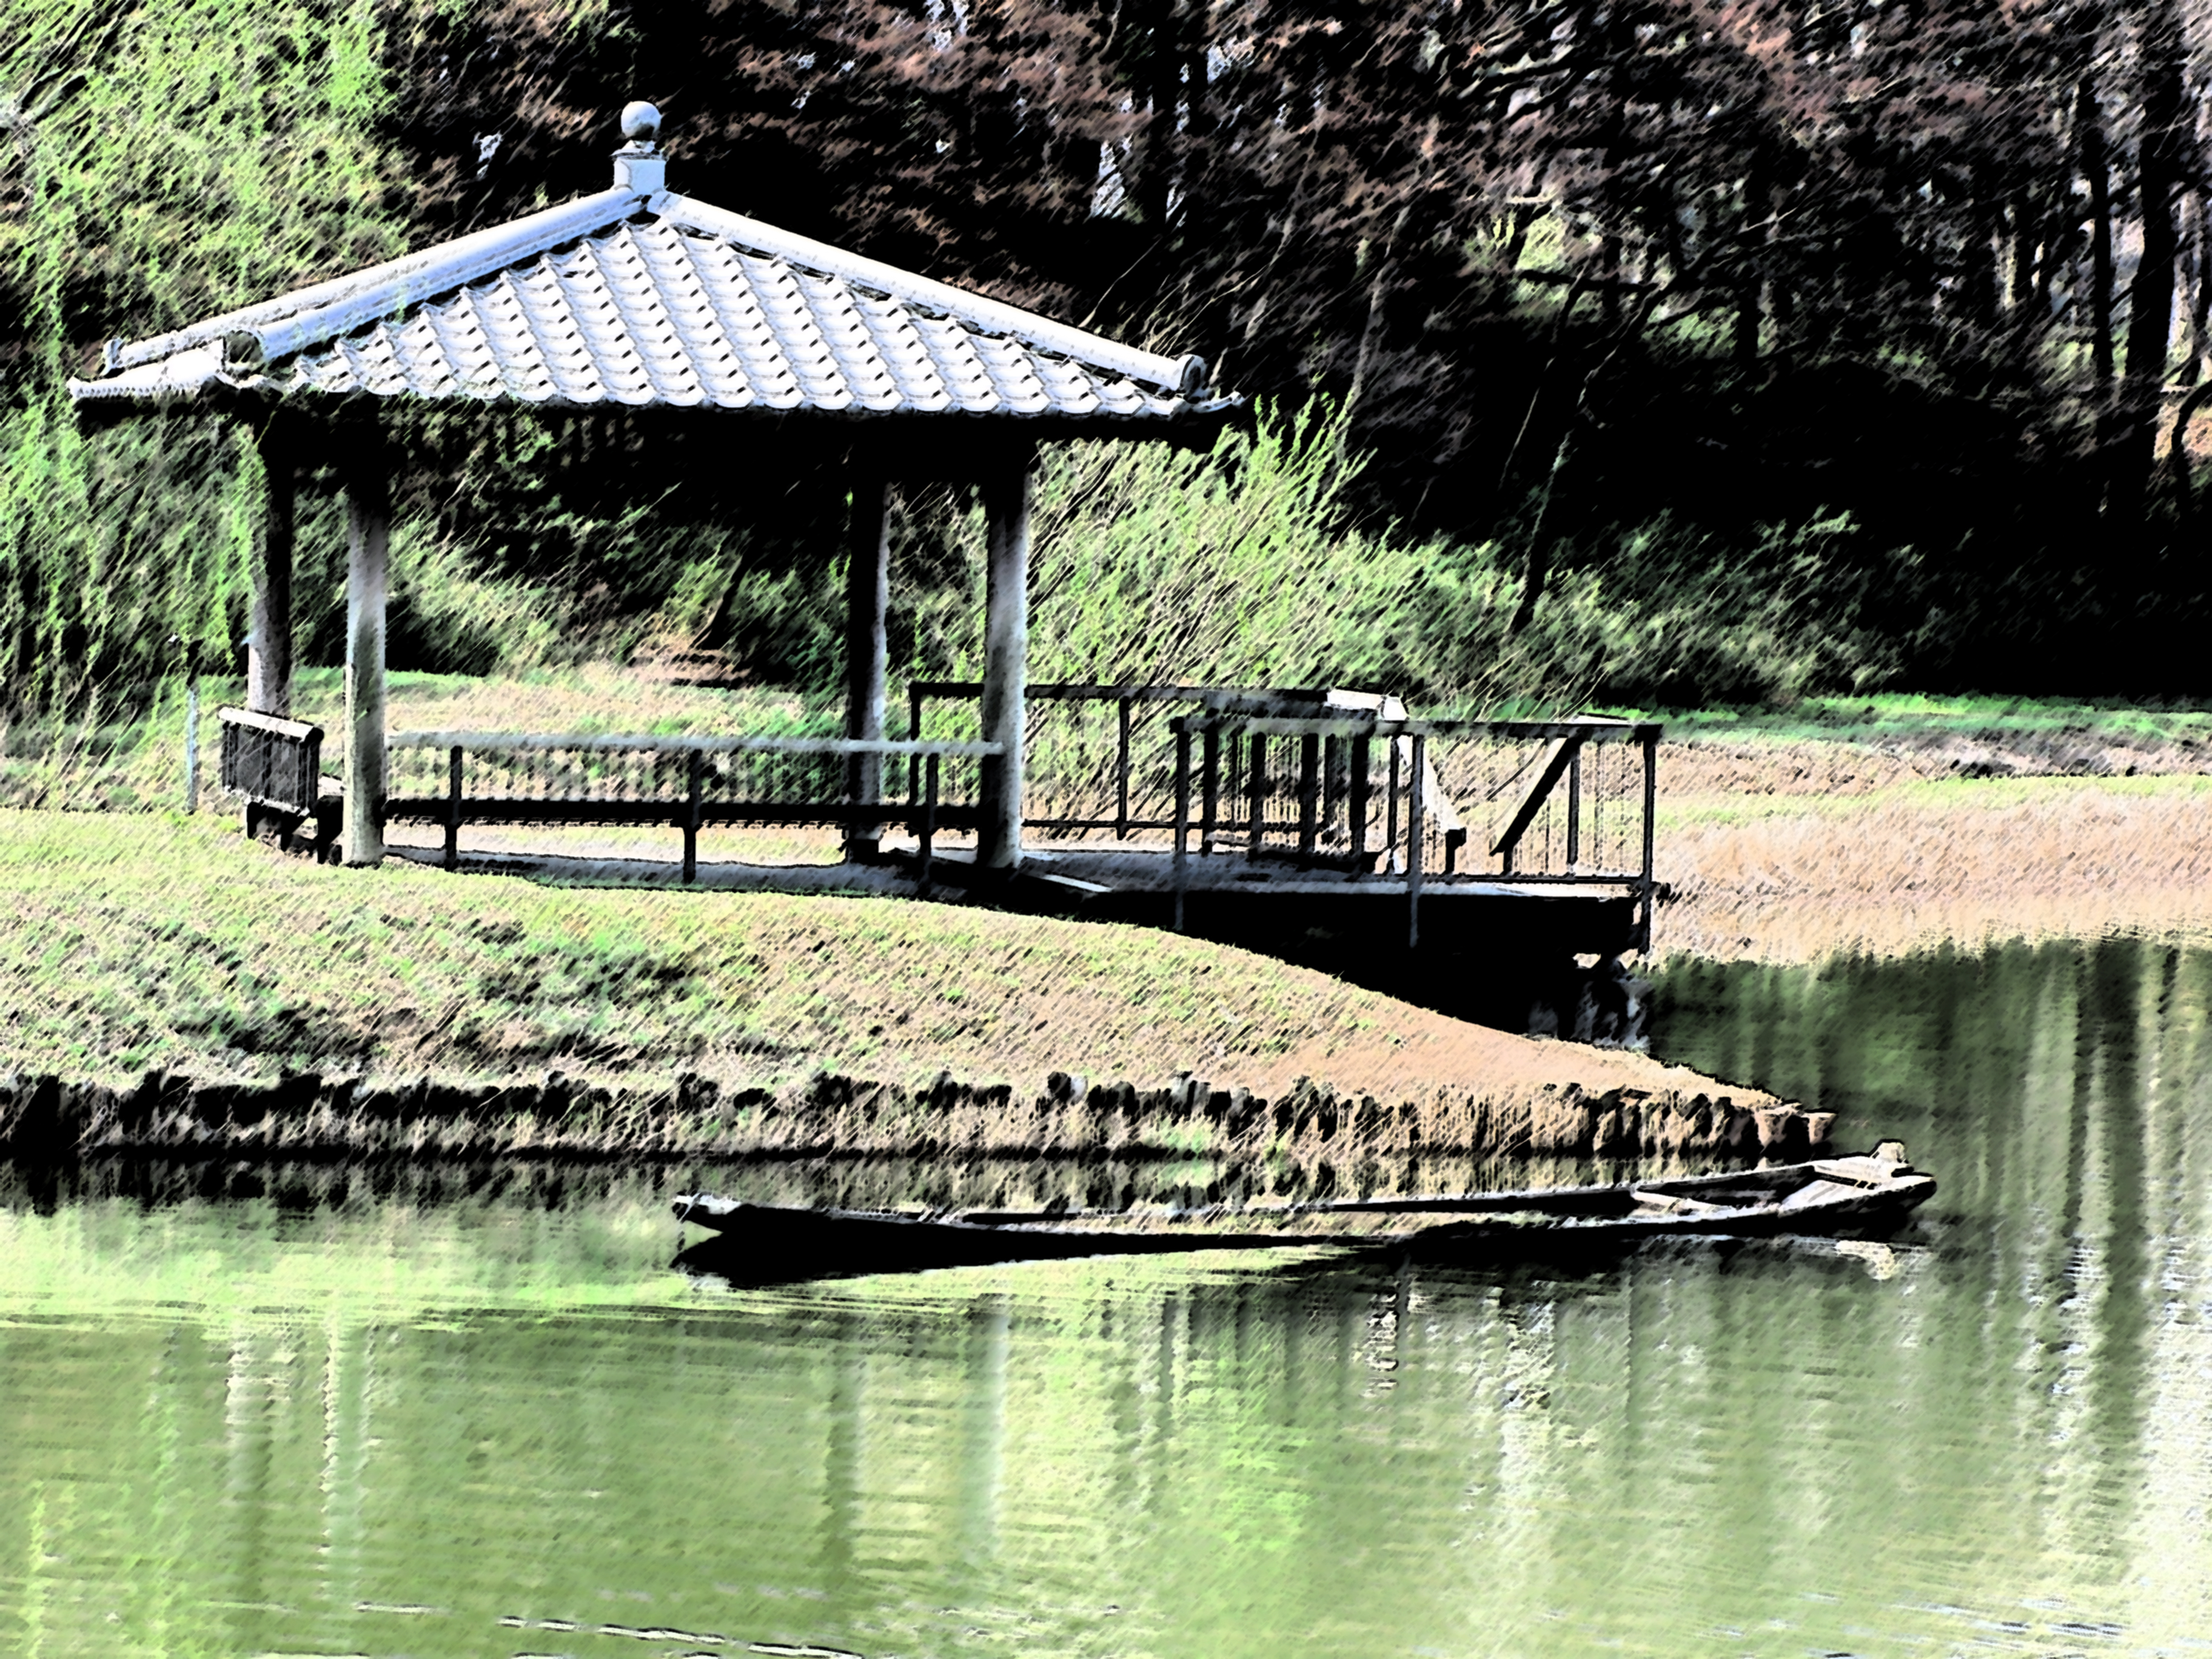
landscape, water, dock, boat, lake, river, pond, reflection, high, vehicle, waterway, cool image, hires, views, hi, res, powershotg7, canong7